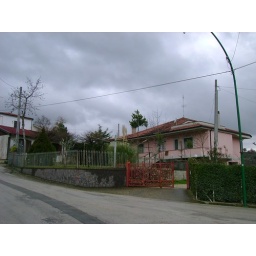
my pink house in italia